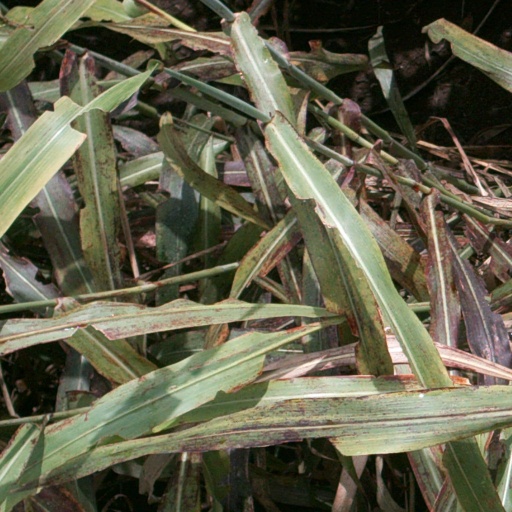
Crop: sorghum